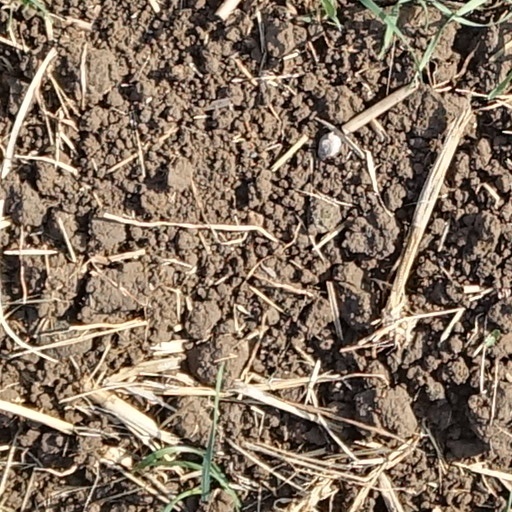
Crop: wheat